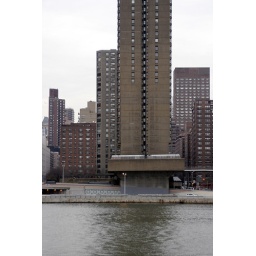
An example of a building constructed on a platform above a highway